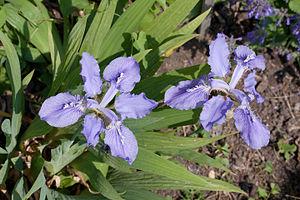
Fleurs d'Iris Milesii au Jardin des Plantes - Paris
L'Iris de Miles est une plante herbacée vivace de la famille des Iridacées originaire de l'Himalaya.